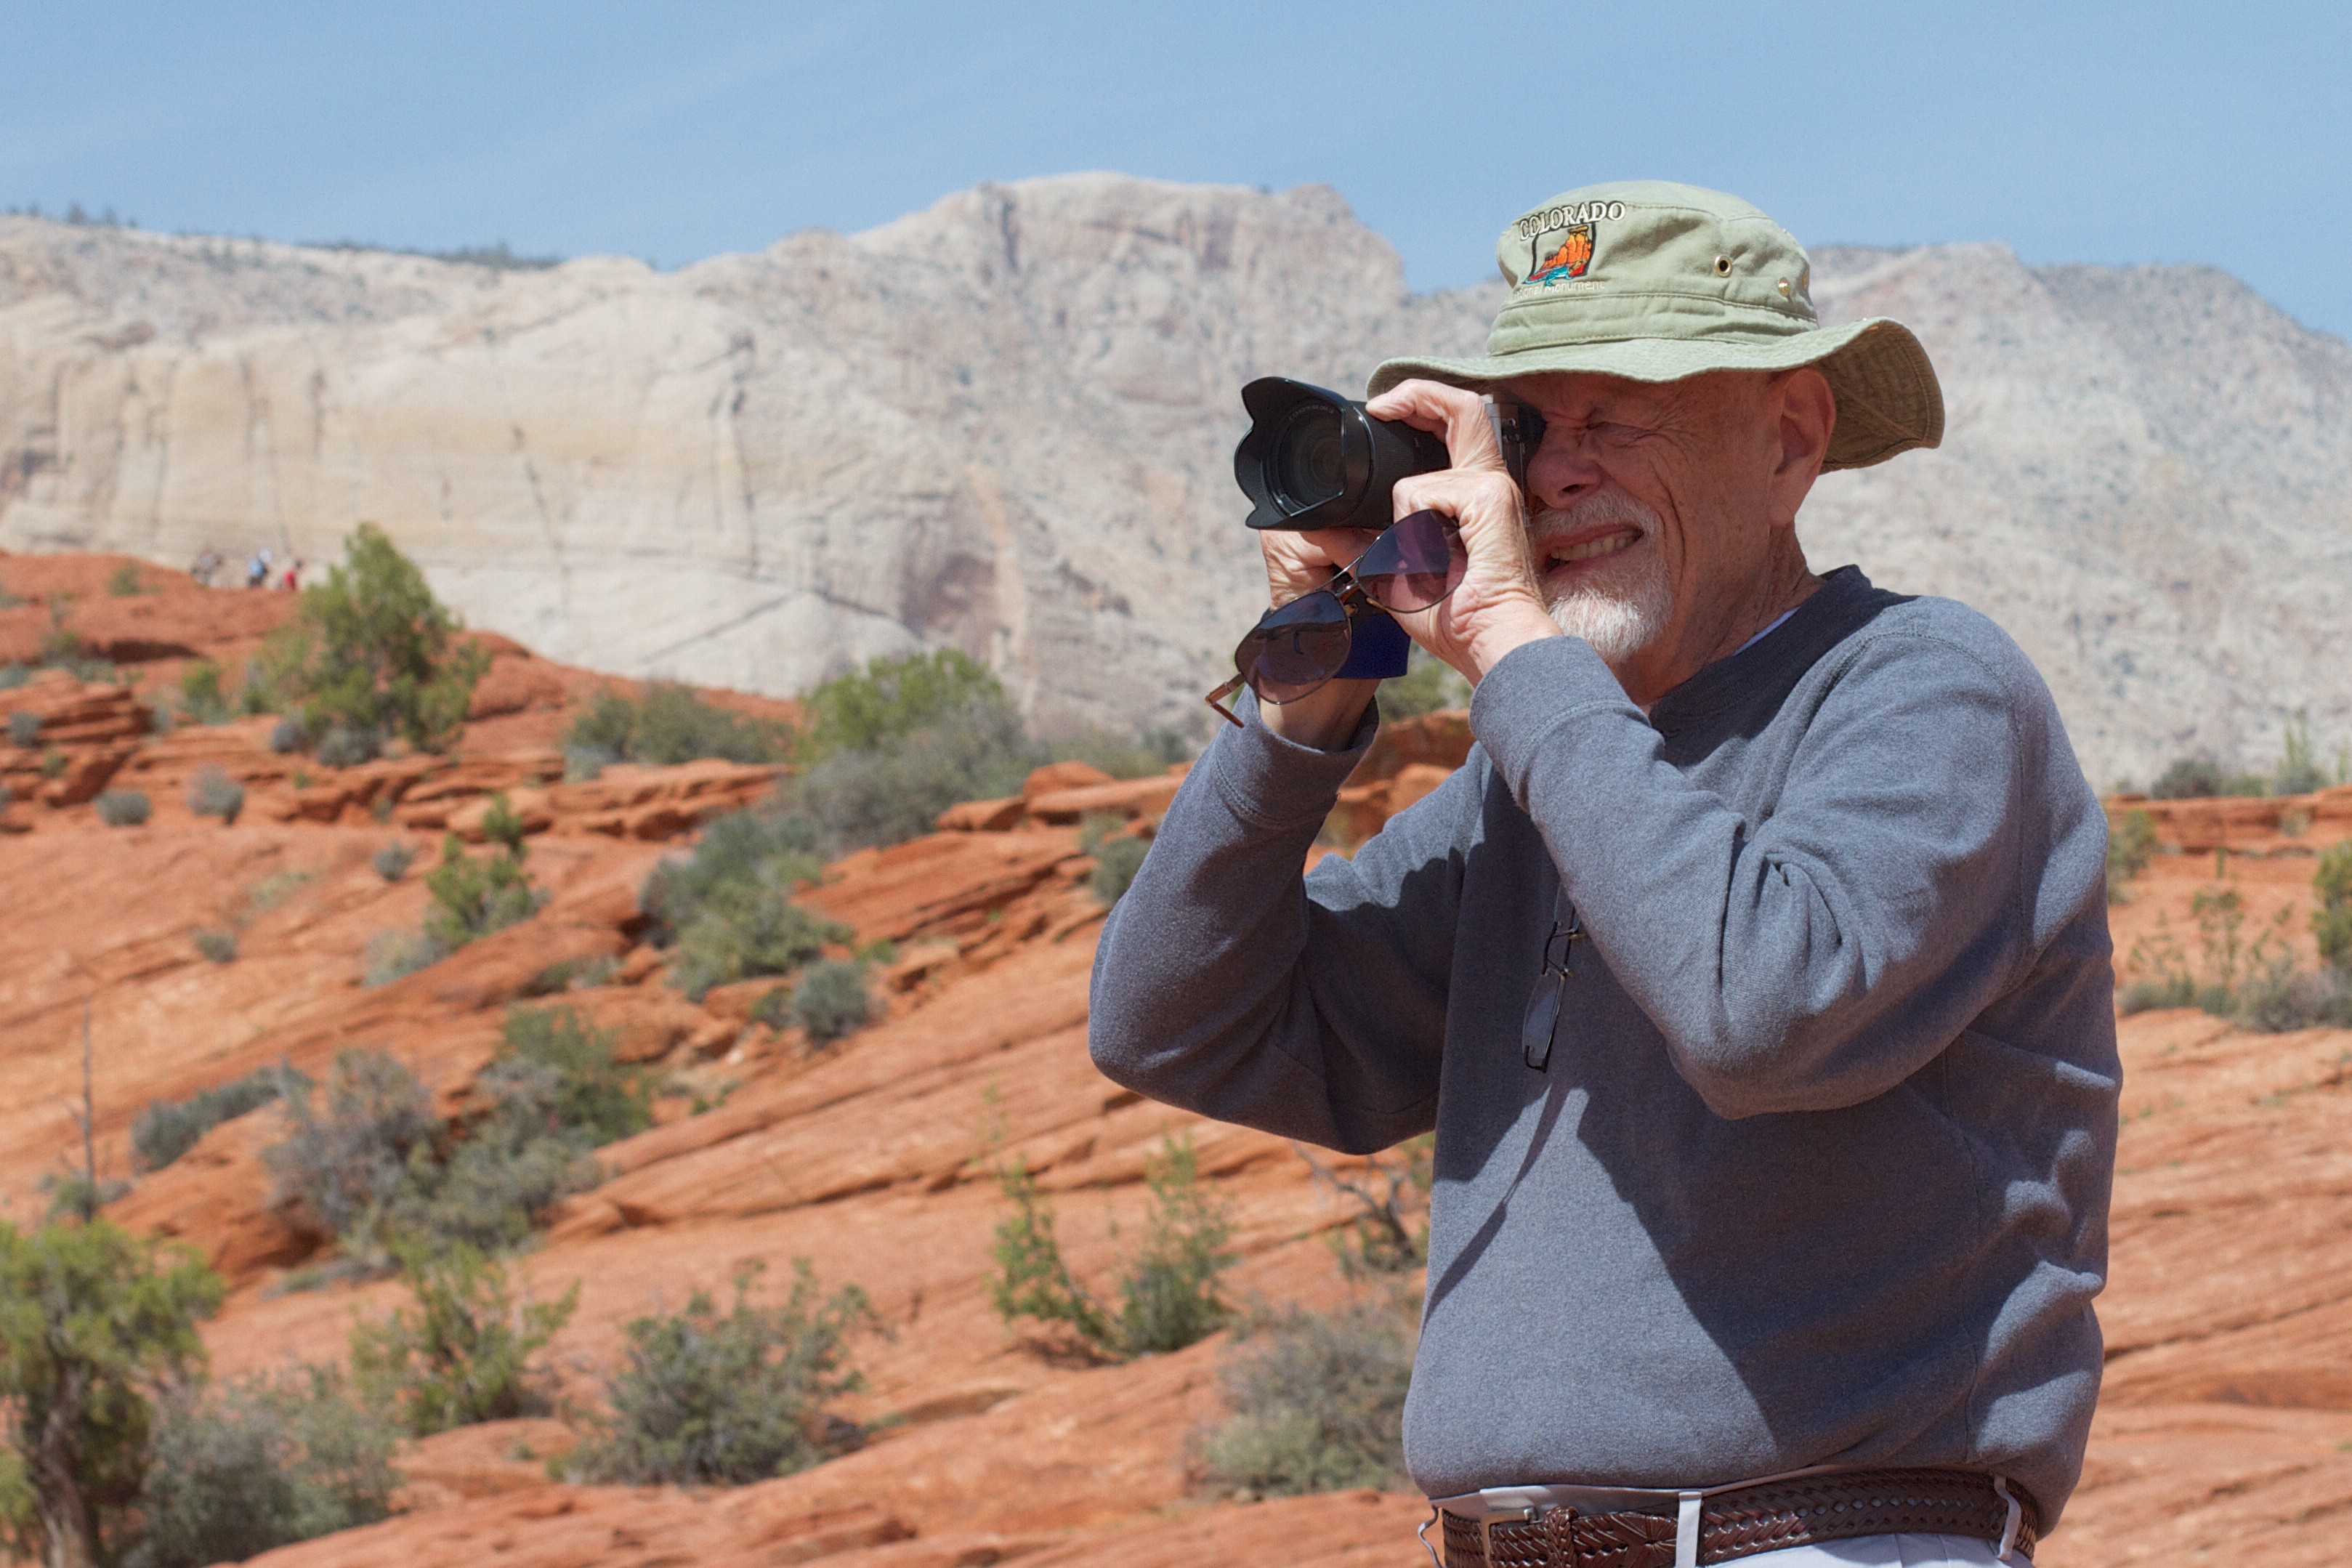
canyon, geology, badlands, wadi